Hosts of Rebecca

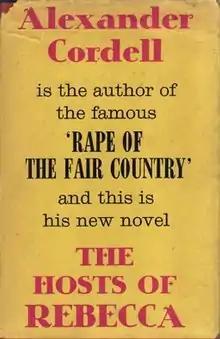
First edition (publ. Gollancz)

Hosts of Rebecca is a novel by Alexander Cordell, first published in 1960. It is the second in Cordell's "Mortymer Trilogy", followed by "Song of the Earth".